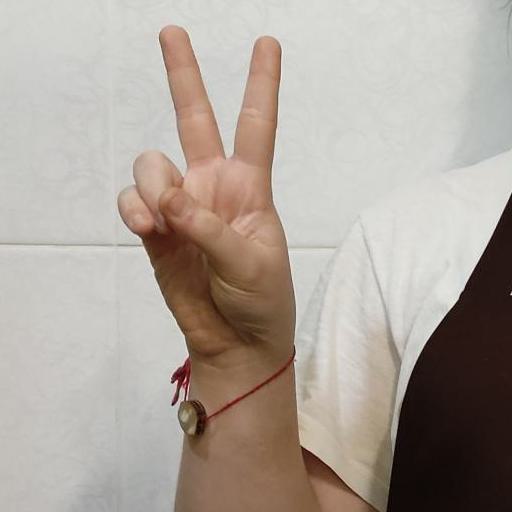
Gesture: peace